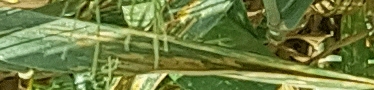
Label: Wheat___Yellow_Rust